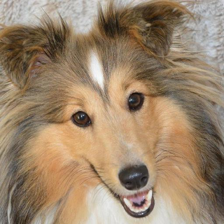
Label: animals